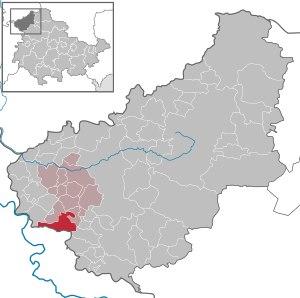
Asbach-Sickenberg est une commune allemande située dans l'arrondissement d'Eichsfeld en Thuringe.